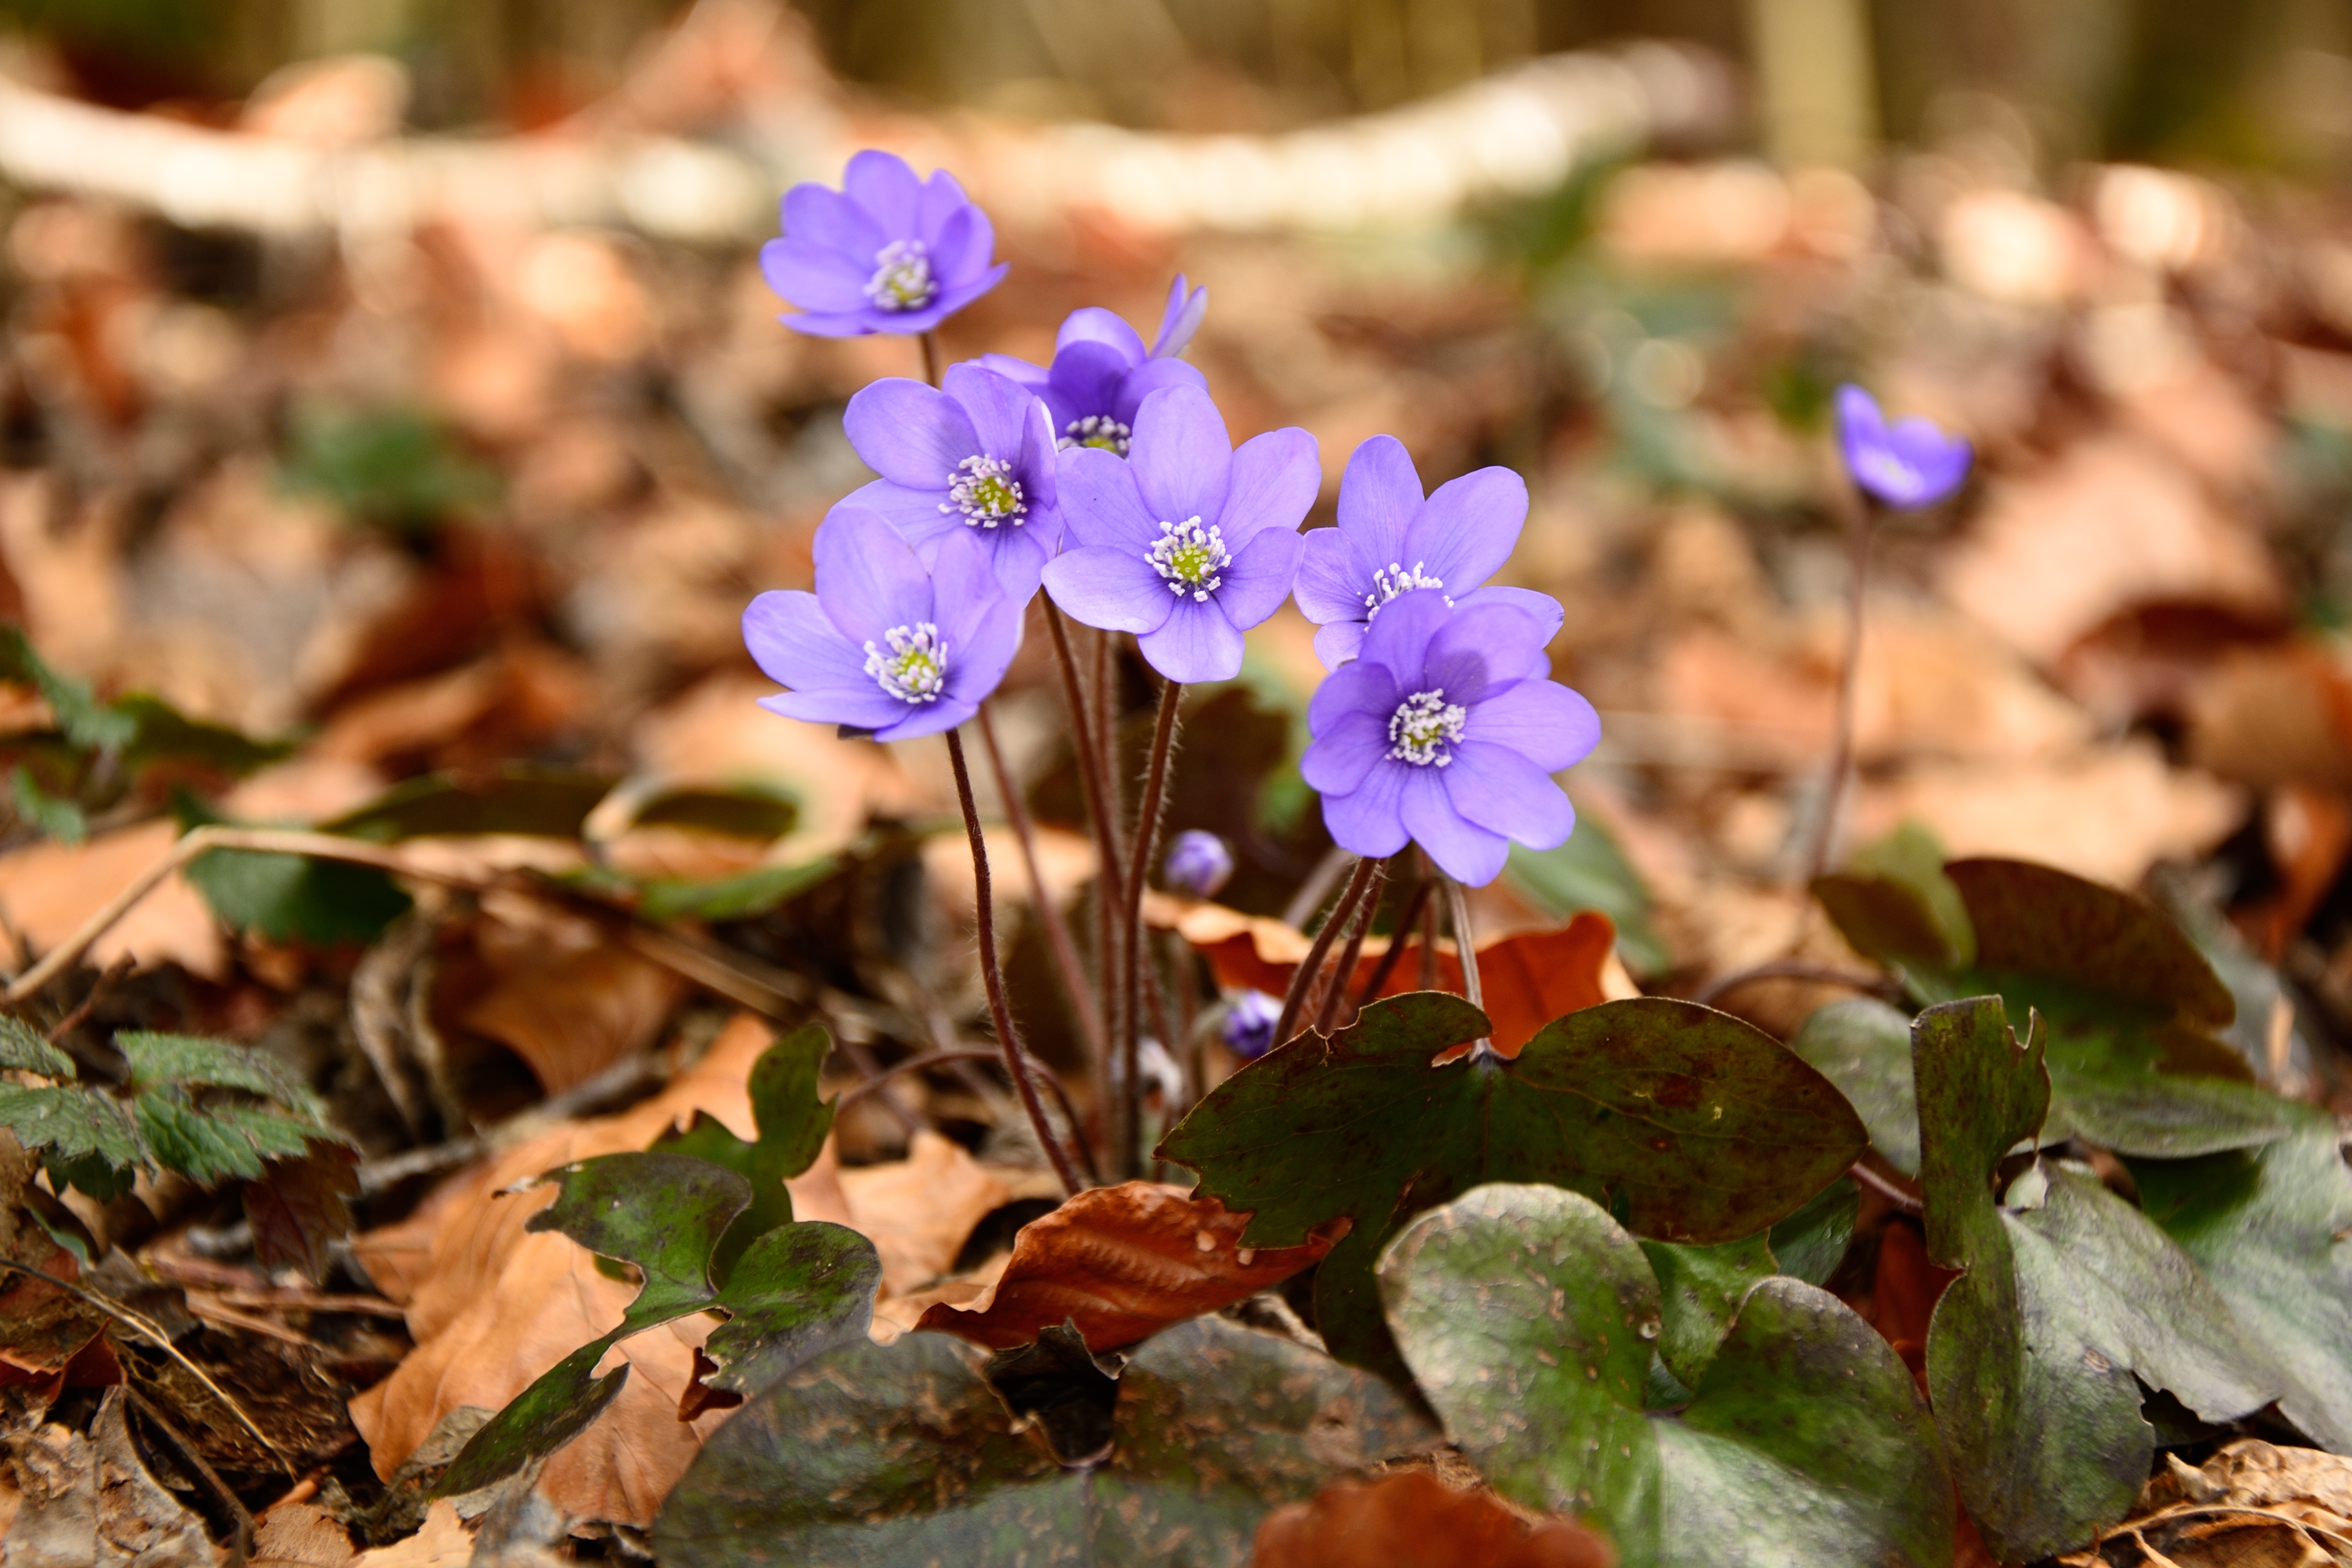
nature, forest, blossom, plant, ground, leaf, flower, petal, bloom, spring, botany, flora, wildflower, forest floor, hepatica, cyclamen, viola, macro photography, pansy, flowering plant, signs of spring, annual plant, land plant, violet family